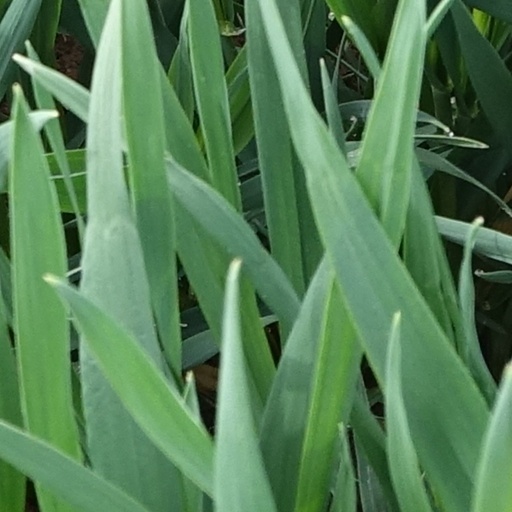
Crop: wheat